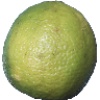
Label: Limes 1